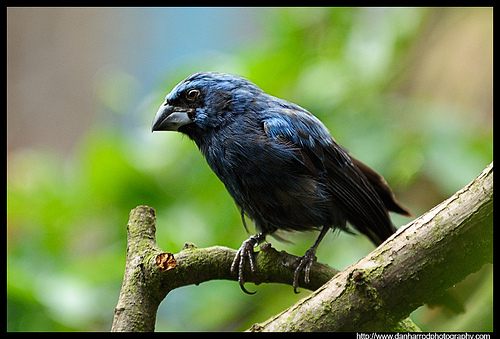
this black colored bird has a short pointy beak and long, sharp claws.
a small black bird with a blue tint and shiny feathersa black bird with a blue iridescent sheen over the plumage, with a large black cone shaped beak.
this small bird has predominantly dark brown plumage with azure blue highlights on the head, sides and coverts.
a bird with a large triangular bill and coarse pearl blue plumage.
this bird has wings that are black with a black body
this cird has a grey bill with a dark blue crown and dark brown feetthe grey bill on the bird with a blue and grey crown
this bird has a black body and is mottled with blue throughout the breast head and coverts.
a small black bird, with large feet, and a thick bill.
Species: Blue Grosbeak